Columbus City Hall (1872–1921)

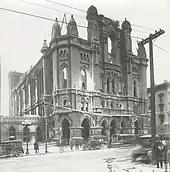
City Hall one day after the fire

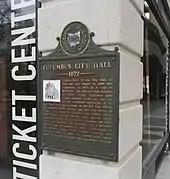
Plaque at the Ohio Theatre commemorating the building

City Hall was demolished in a fire that began about 8 p.m. on January 12, 1921. At the time, about 100 people were attending a basketball practice inside, and others were attending a meeting of City Council at the same time. There were no injuries during the incident. James Thurber, later known for his cartoons, was covering the City Council meeting as a "Columbus Dispatch" reporter. Sixteen engine companies and six truck companies arrived to fight the fire, setting numerous hoses onto the fire by 8:30 p.m. from multiple areas, including from atop the roof of the Grand Theater building.